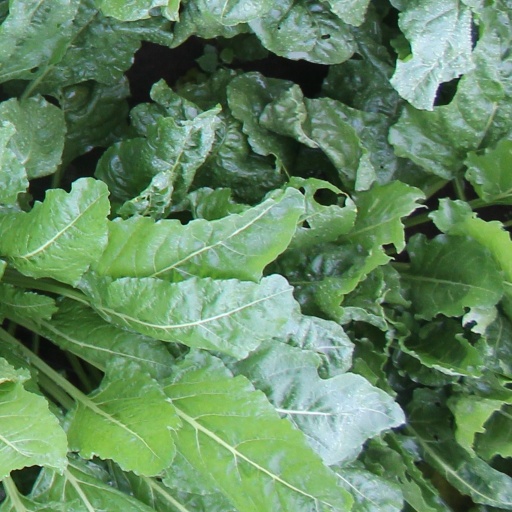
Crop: sugar beet